Melissa Borjas

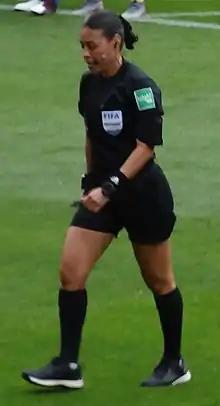
Borjas in 2019

Melissa Paola Borjas Pastrana (born 20 October 1986) is a Honduran football referee. She earned a degree in finance at Universidad Nacional Autónoma de Honduras, and has been a professional referee since 2011. She has been on the FIFA International Referees List since 2013.